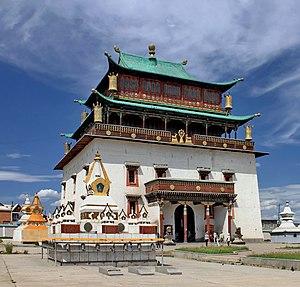
Le monastère de Gandantegchinlin, anciennement connu sous le nom de monastère de Gandan, est un monastère bouddhiste de style tibétain situé à Oulan-Bator, capitale de la Mongolie. Son nom d'origine tibétaine peut être traduit par « la Grande Place de la Joie complète ». On dénombre actuellement plusieurs centaines de moines qui y résident. Restauré et revivifié à partir des années 1990, il contient une statue de Megjid-Janraiseg de 26,5 mètres de haut. En 1994, il est placé sous le contrôle de l'État mongol.